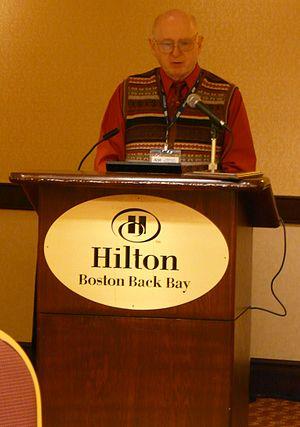
William Sims Bainbridge, né le 12 octobre 1940, est un sociologue américain. Il est codirecteur d'anthropologie numérique à la National Science Foundation et enseigne la sociologie à l'université George Mason. Il est le premier directeur de recherche de l'Institute for Ethics and Emerging Technologies créé en 2004. Bainbridge est principalement connu pour ses travaux de sociologie des religions ; il a récemment publié une étude sociologique sur les jeux vidéo.
MissingNo., parfois orthographié MissingNO, est un système de gestion d'exceptions des jeux vidéo Pokémon Rouge et Bleu, assimilé à une espèce de Pokémon. Signifiant « numéro manquant » et décrit comme une « erreur de programmation », MissingNo. est conçu par les développeurs de Game Freak pour apparaître au cours du jeu en cas d'accès aux données d'une espèce de Pokémon inexistante. Des failles dans la programmation du jeu permettent au joueur de rencontrer MissingNo. via un glitch.